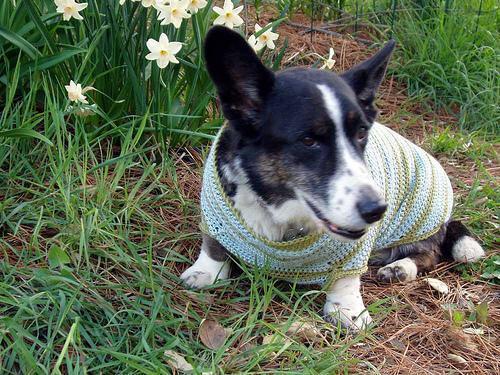
Cardigan